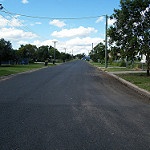
Scene: Outdoor